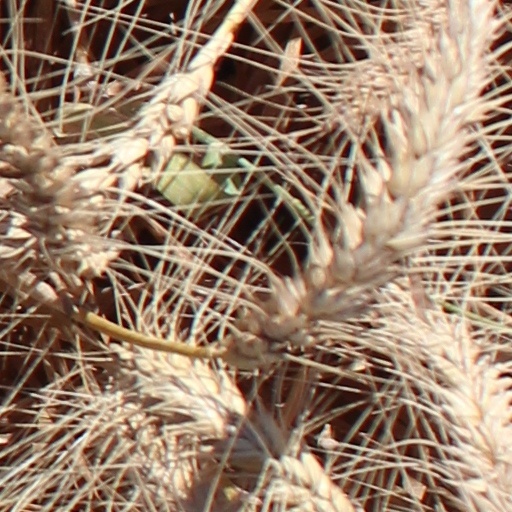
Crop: wheat